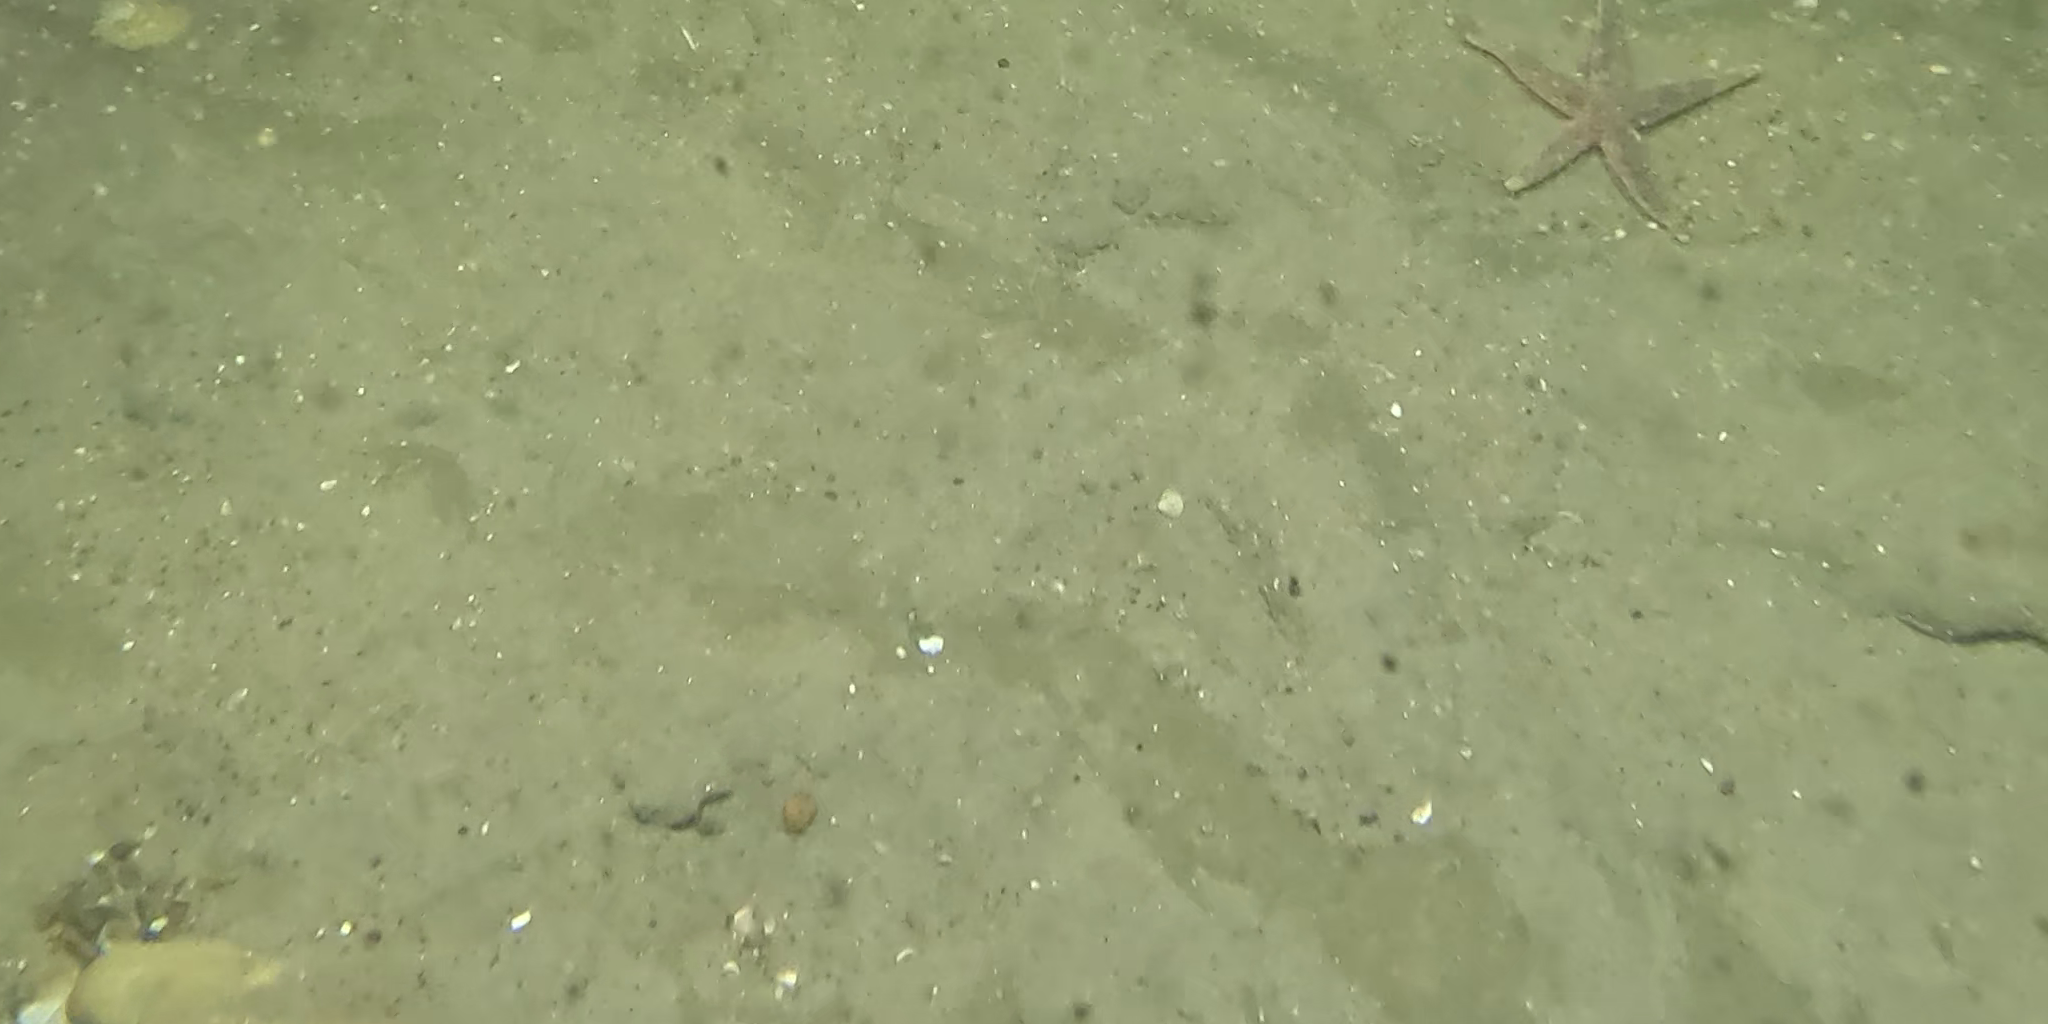
Seabed habitat: sand